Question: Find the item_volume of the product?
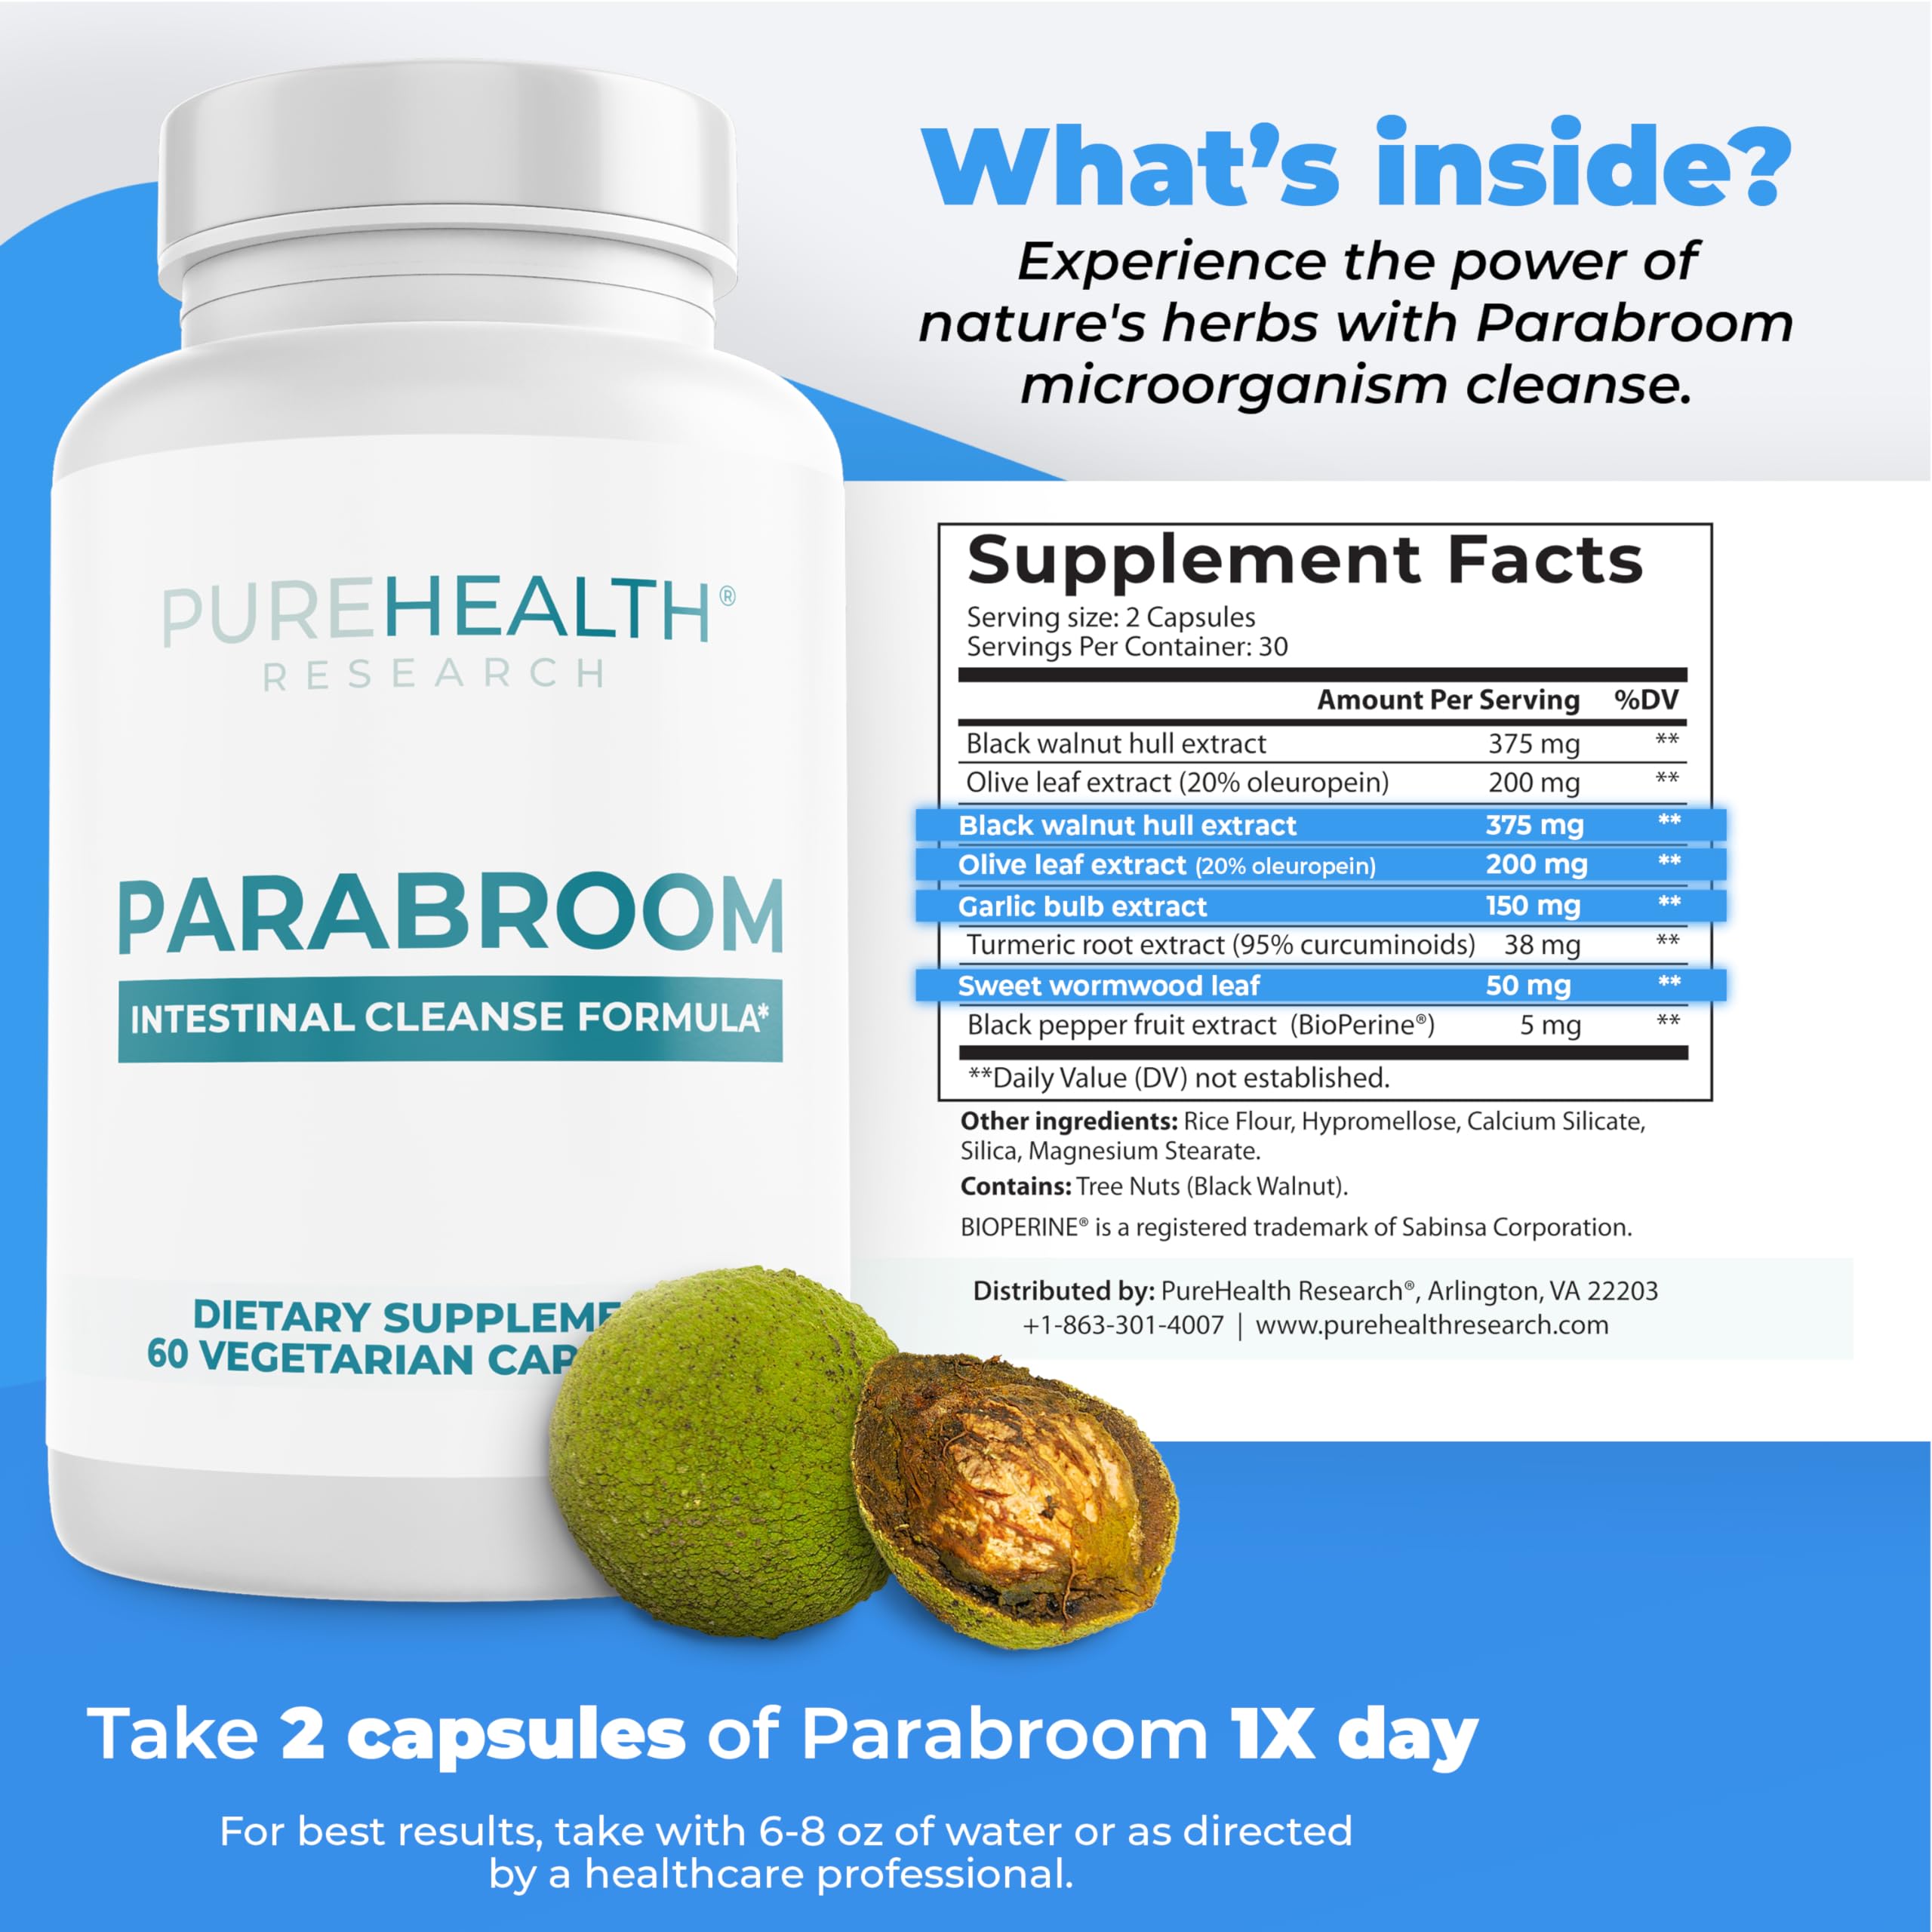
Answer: [6.0, 8.0] fluid ounce